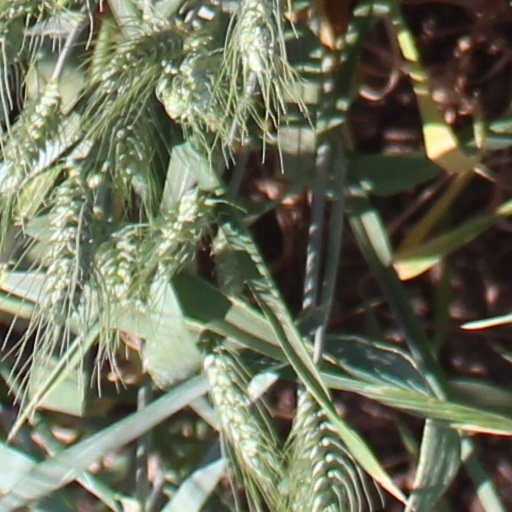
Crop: wheat